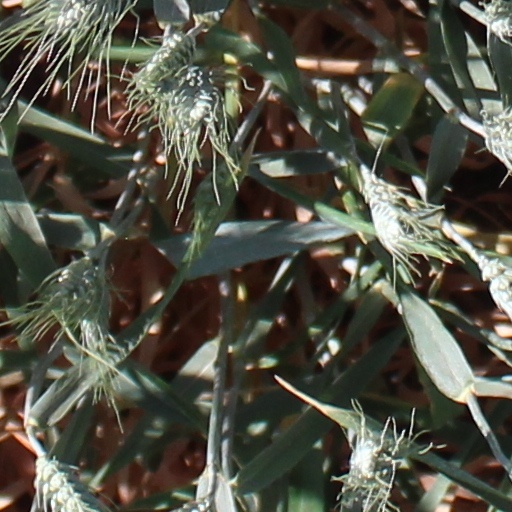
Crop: wheat